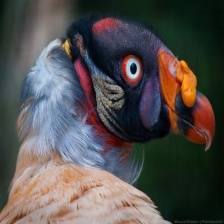
Species: KING VULTURE
Scientific name: SARCORAMPHUS PAPA
ImageNet parent category: vulture